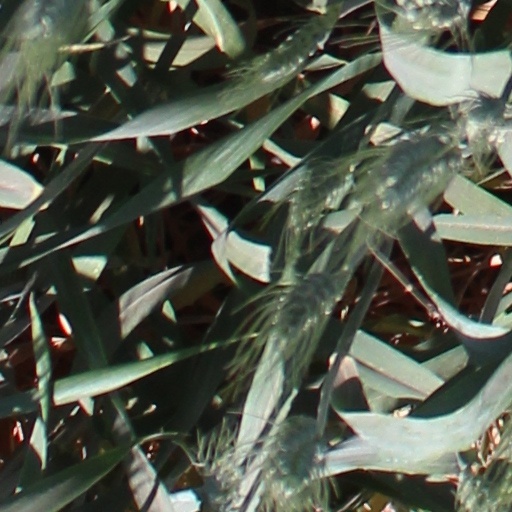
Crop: wheat